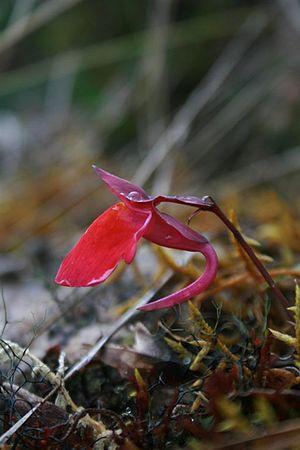
Utricularia quelchii du mont Roraima, Venezuela